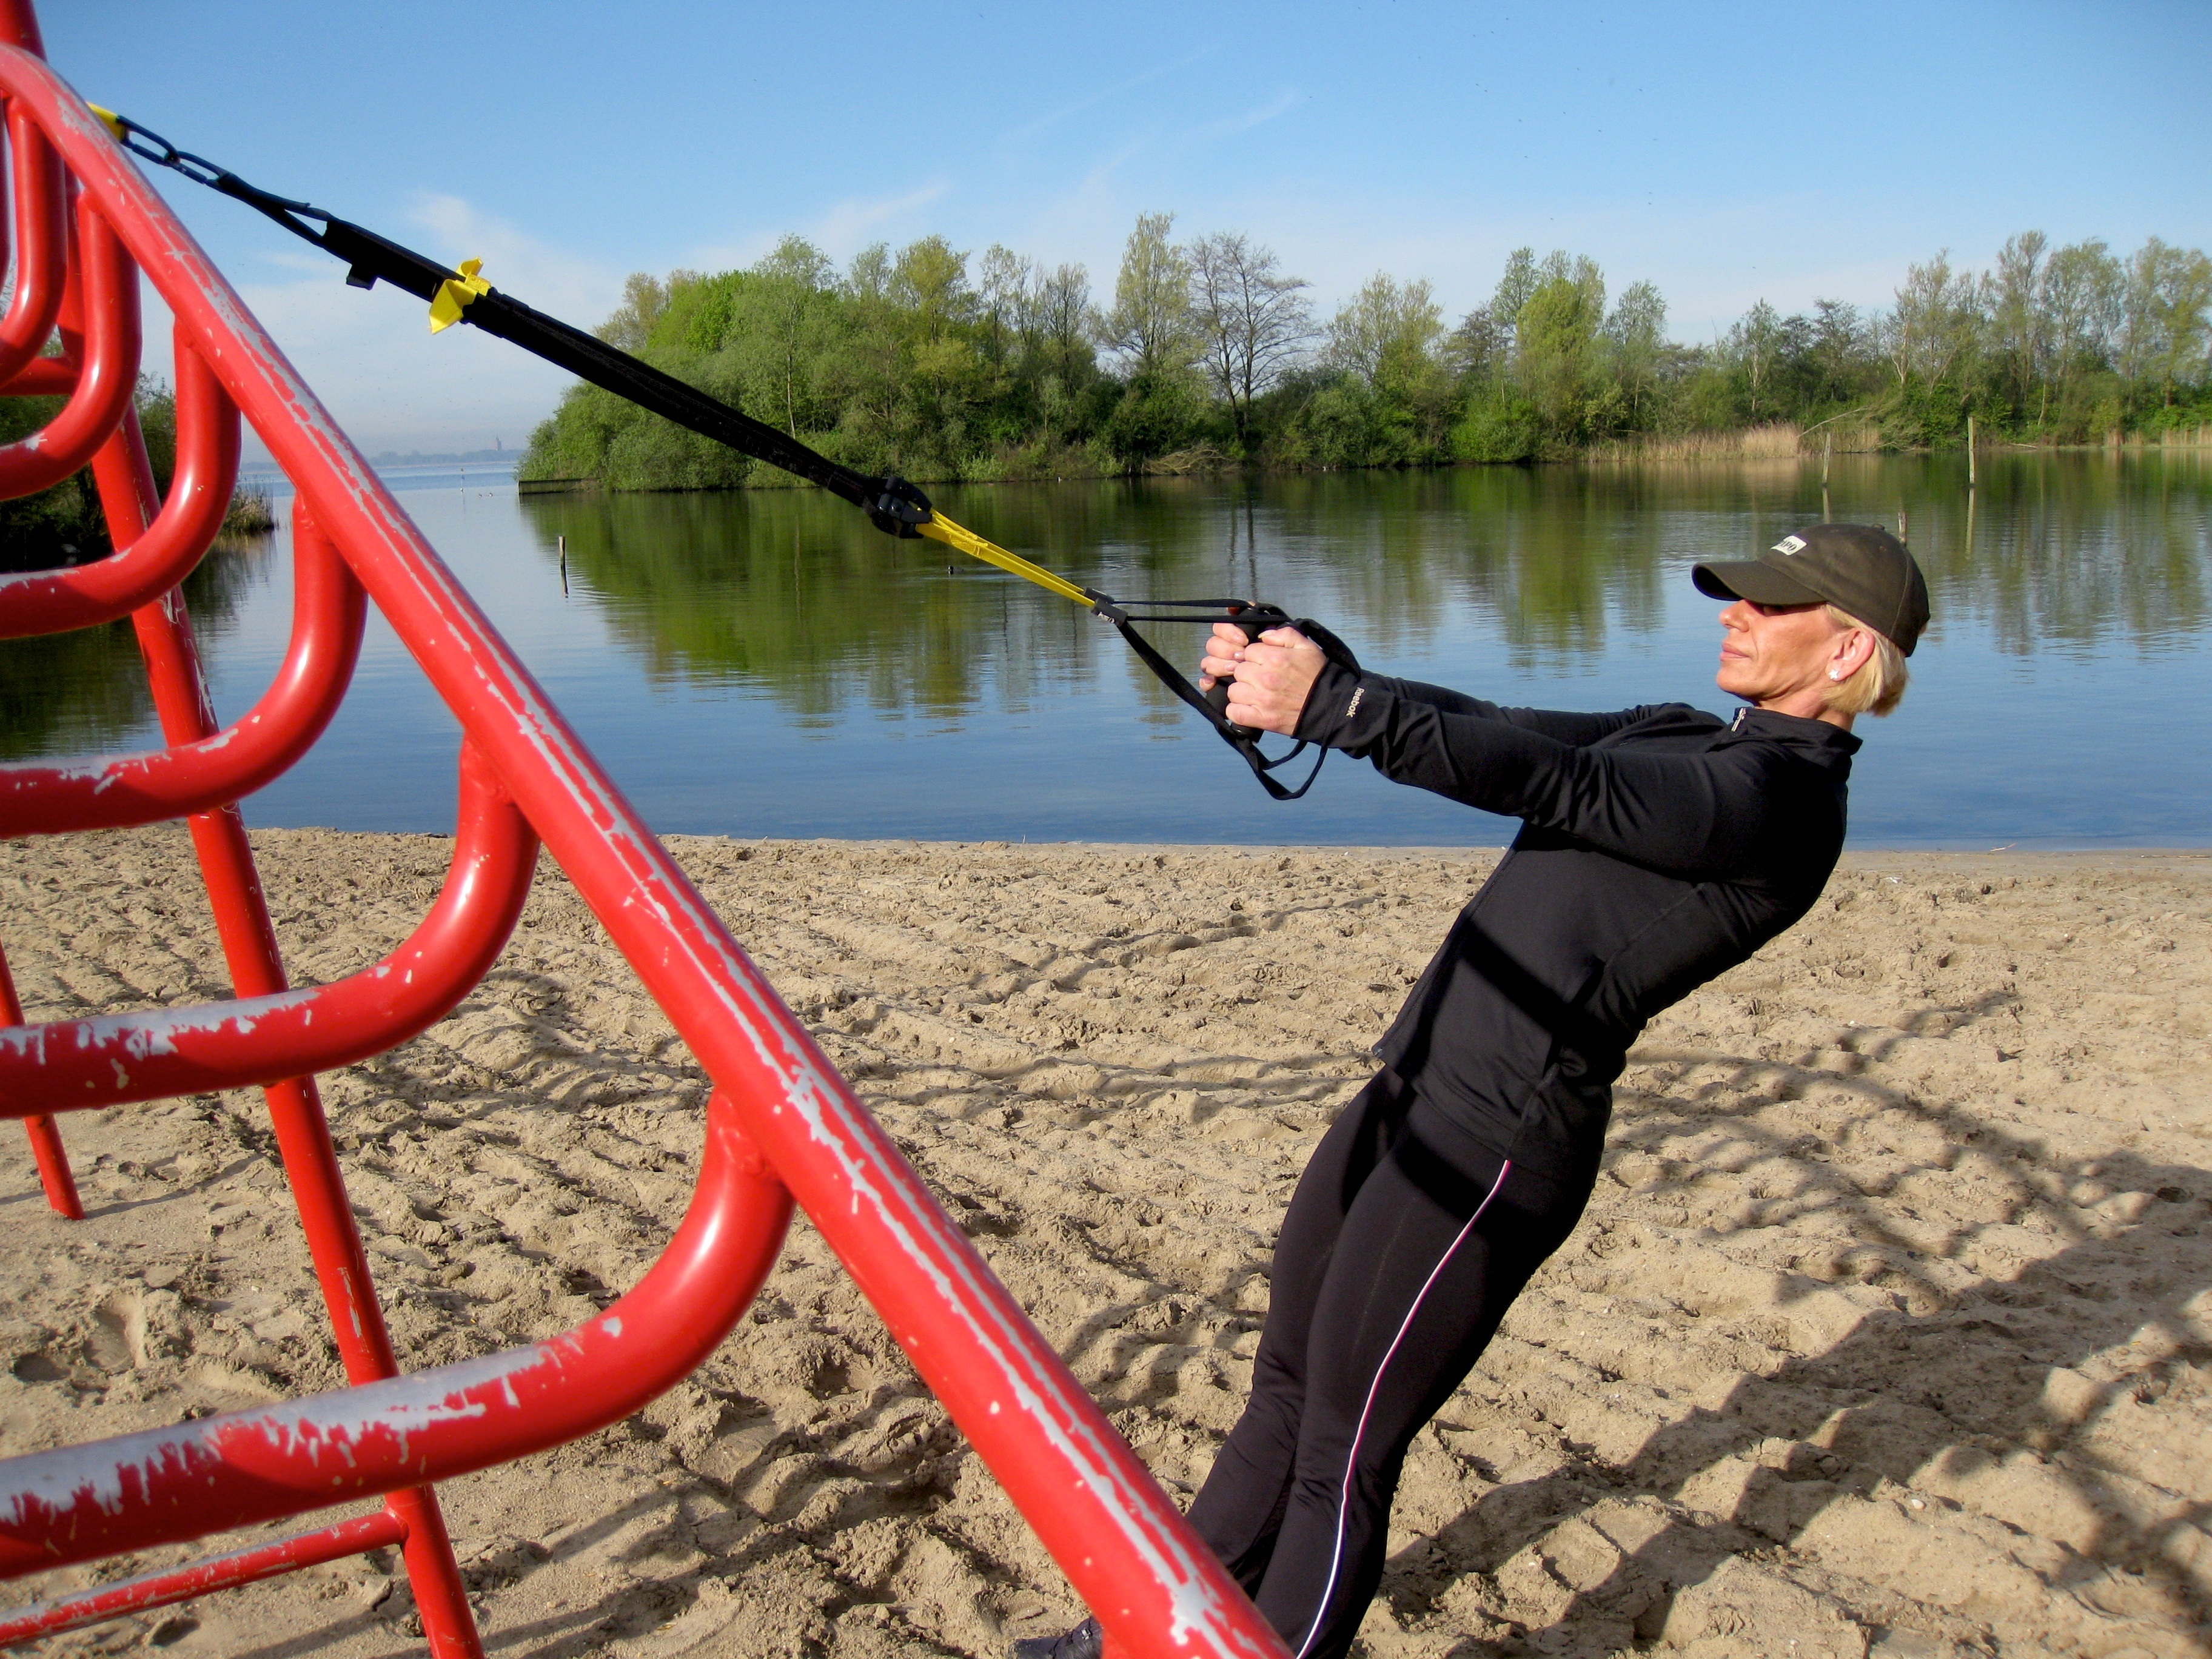
train, vehicle, extreme sport, boating, trx, bootcamp